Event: Nepal Earthquake
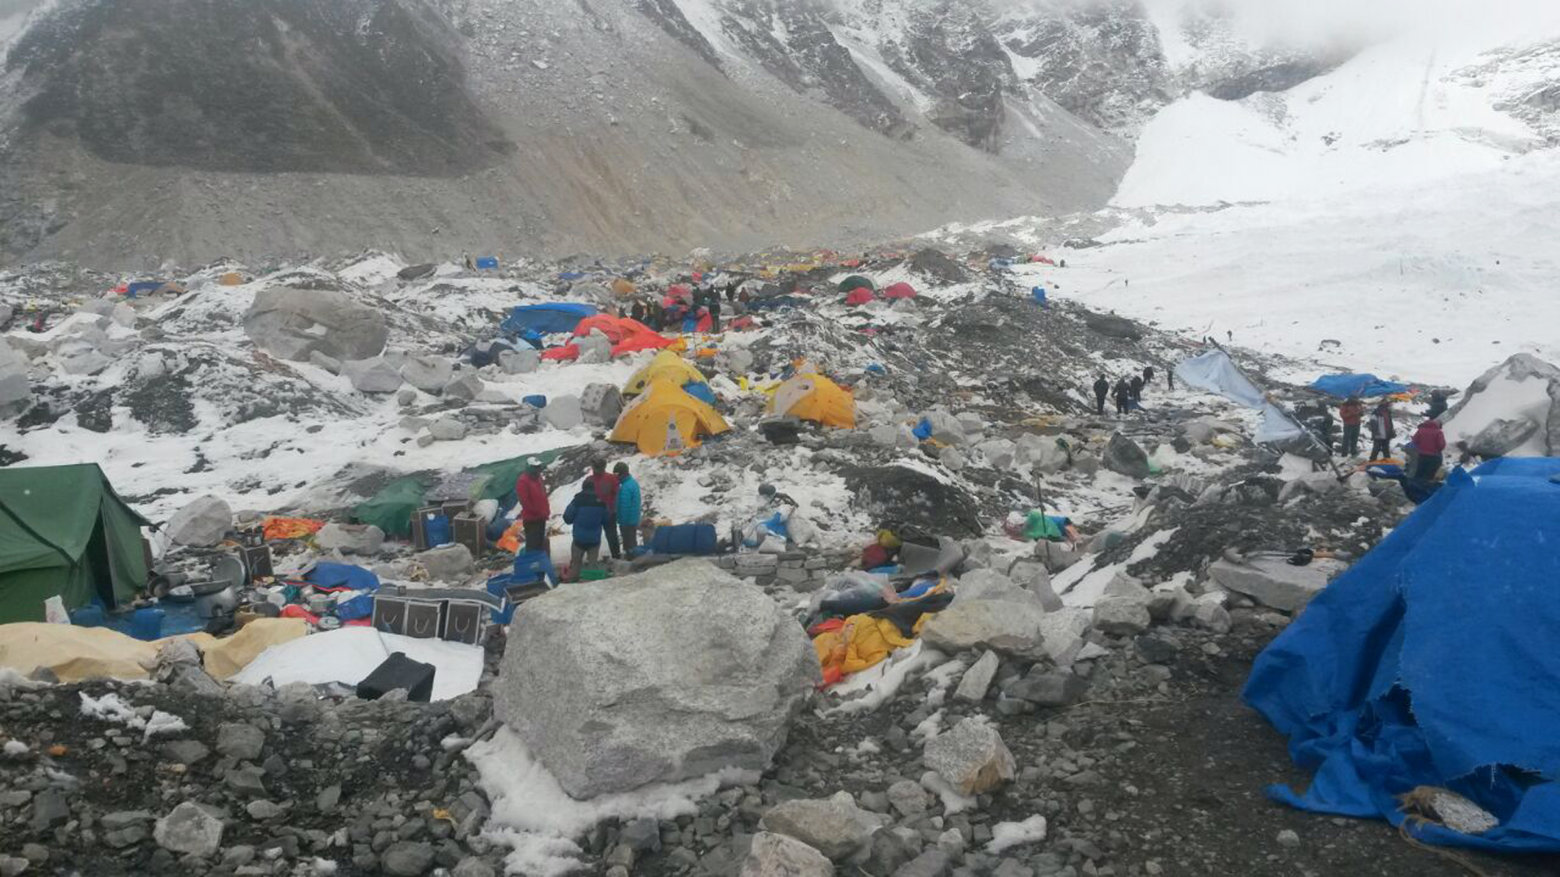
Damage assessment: no_damage